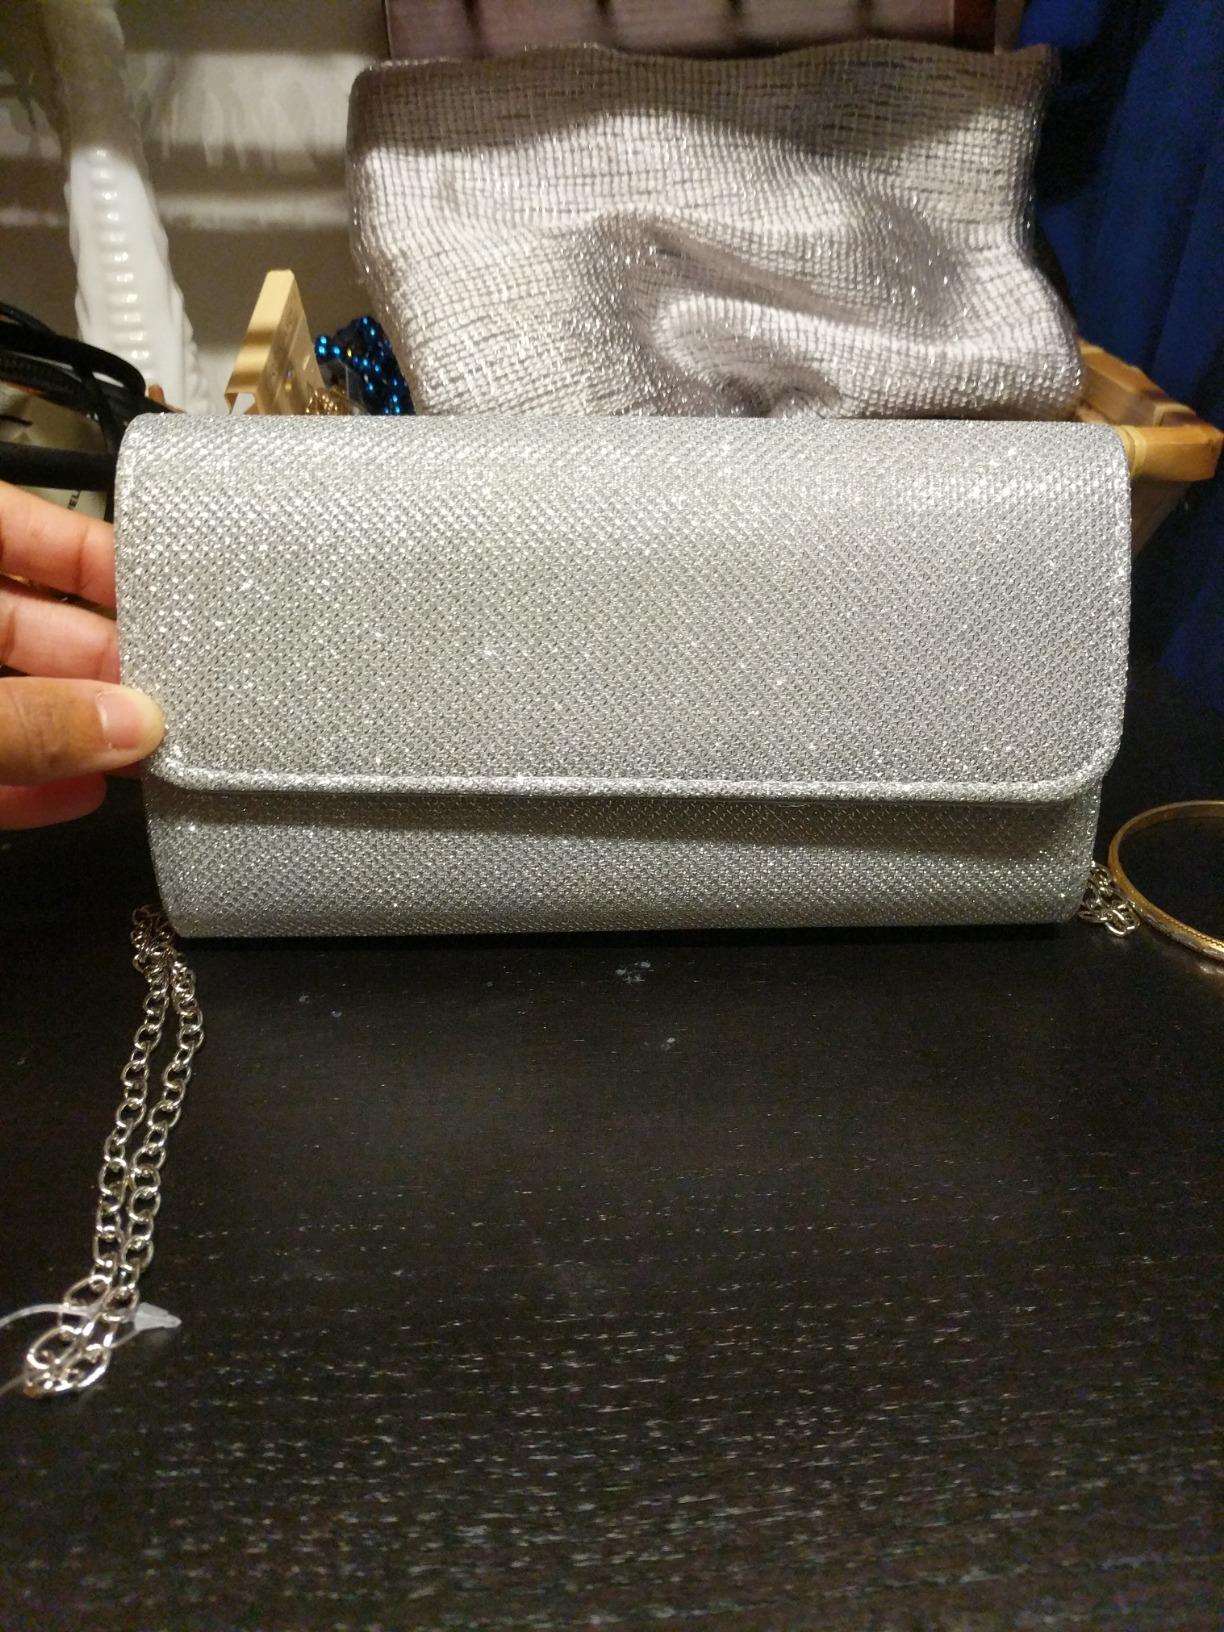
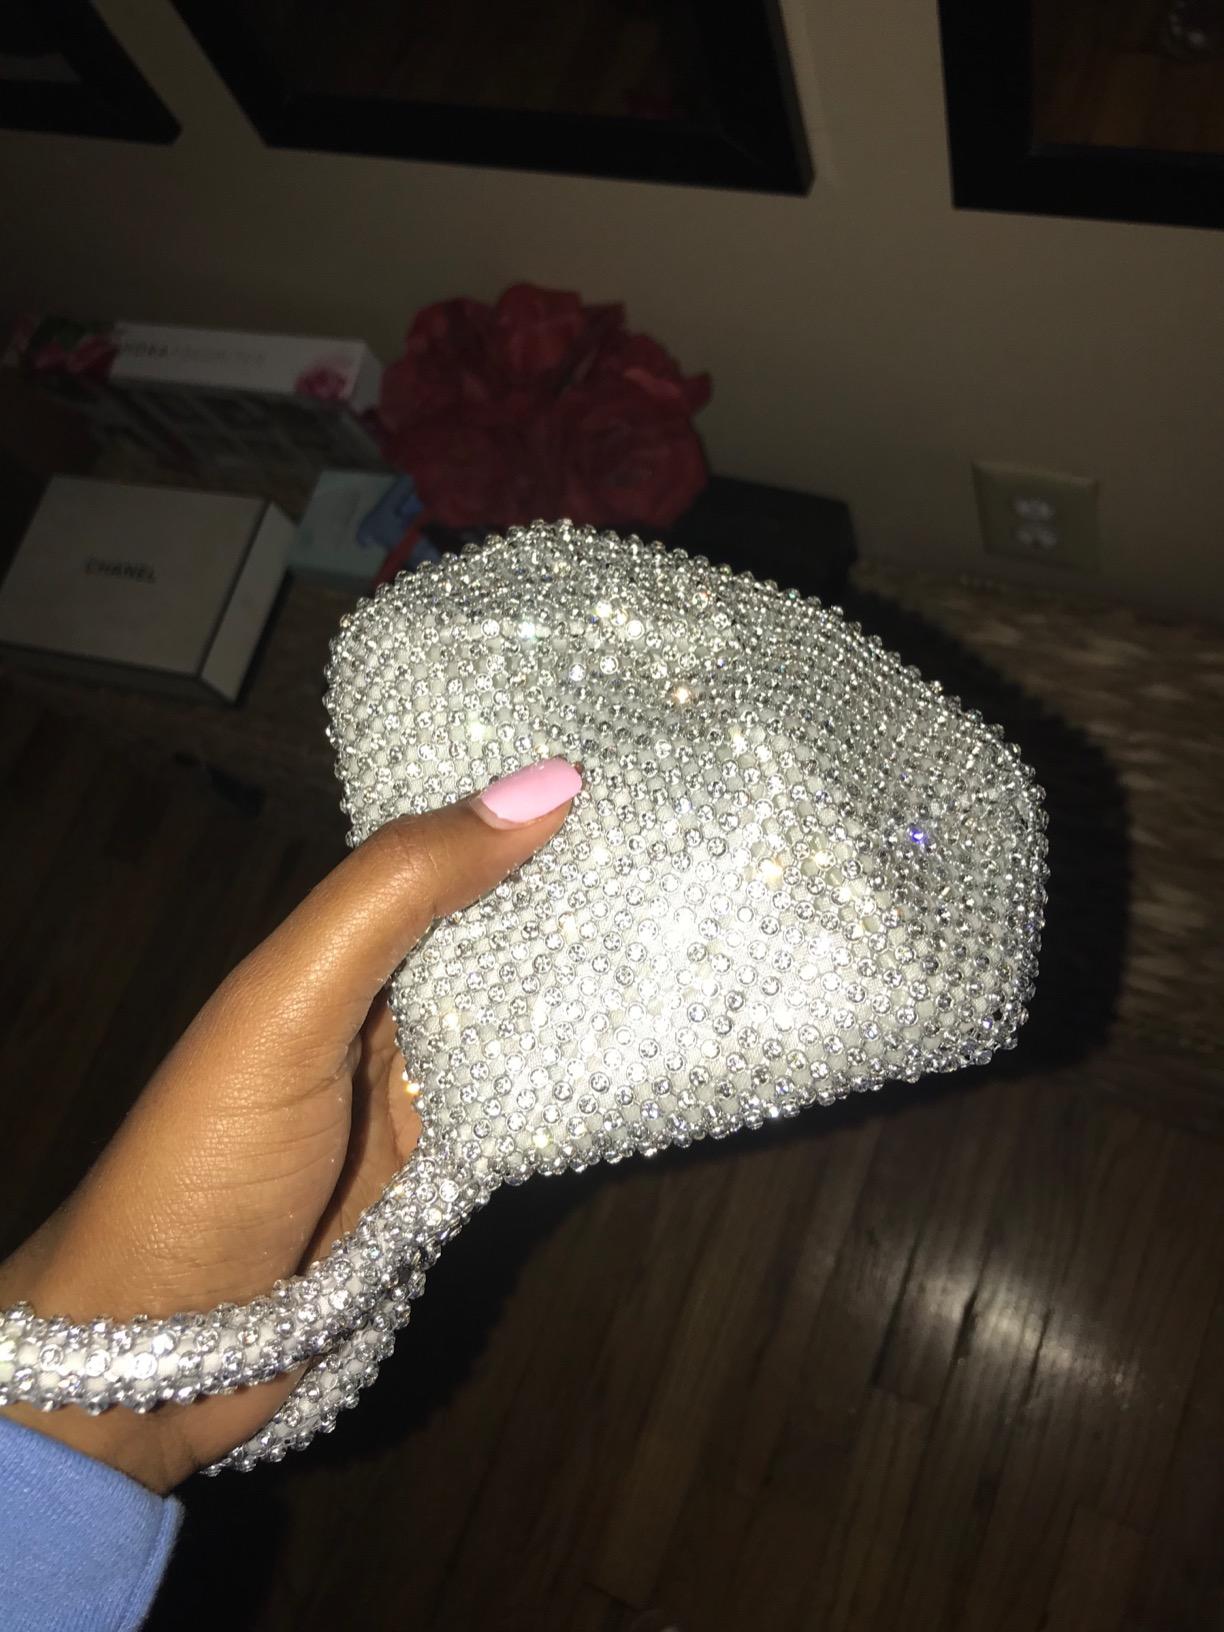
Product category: accessories_handbag
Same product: no